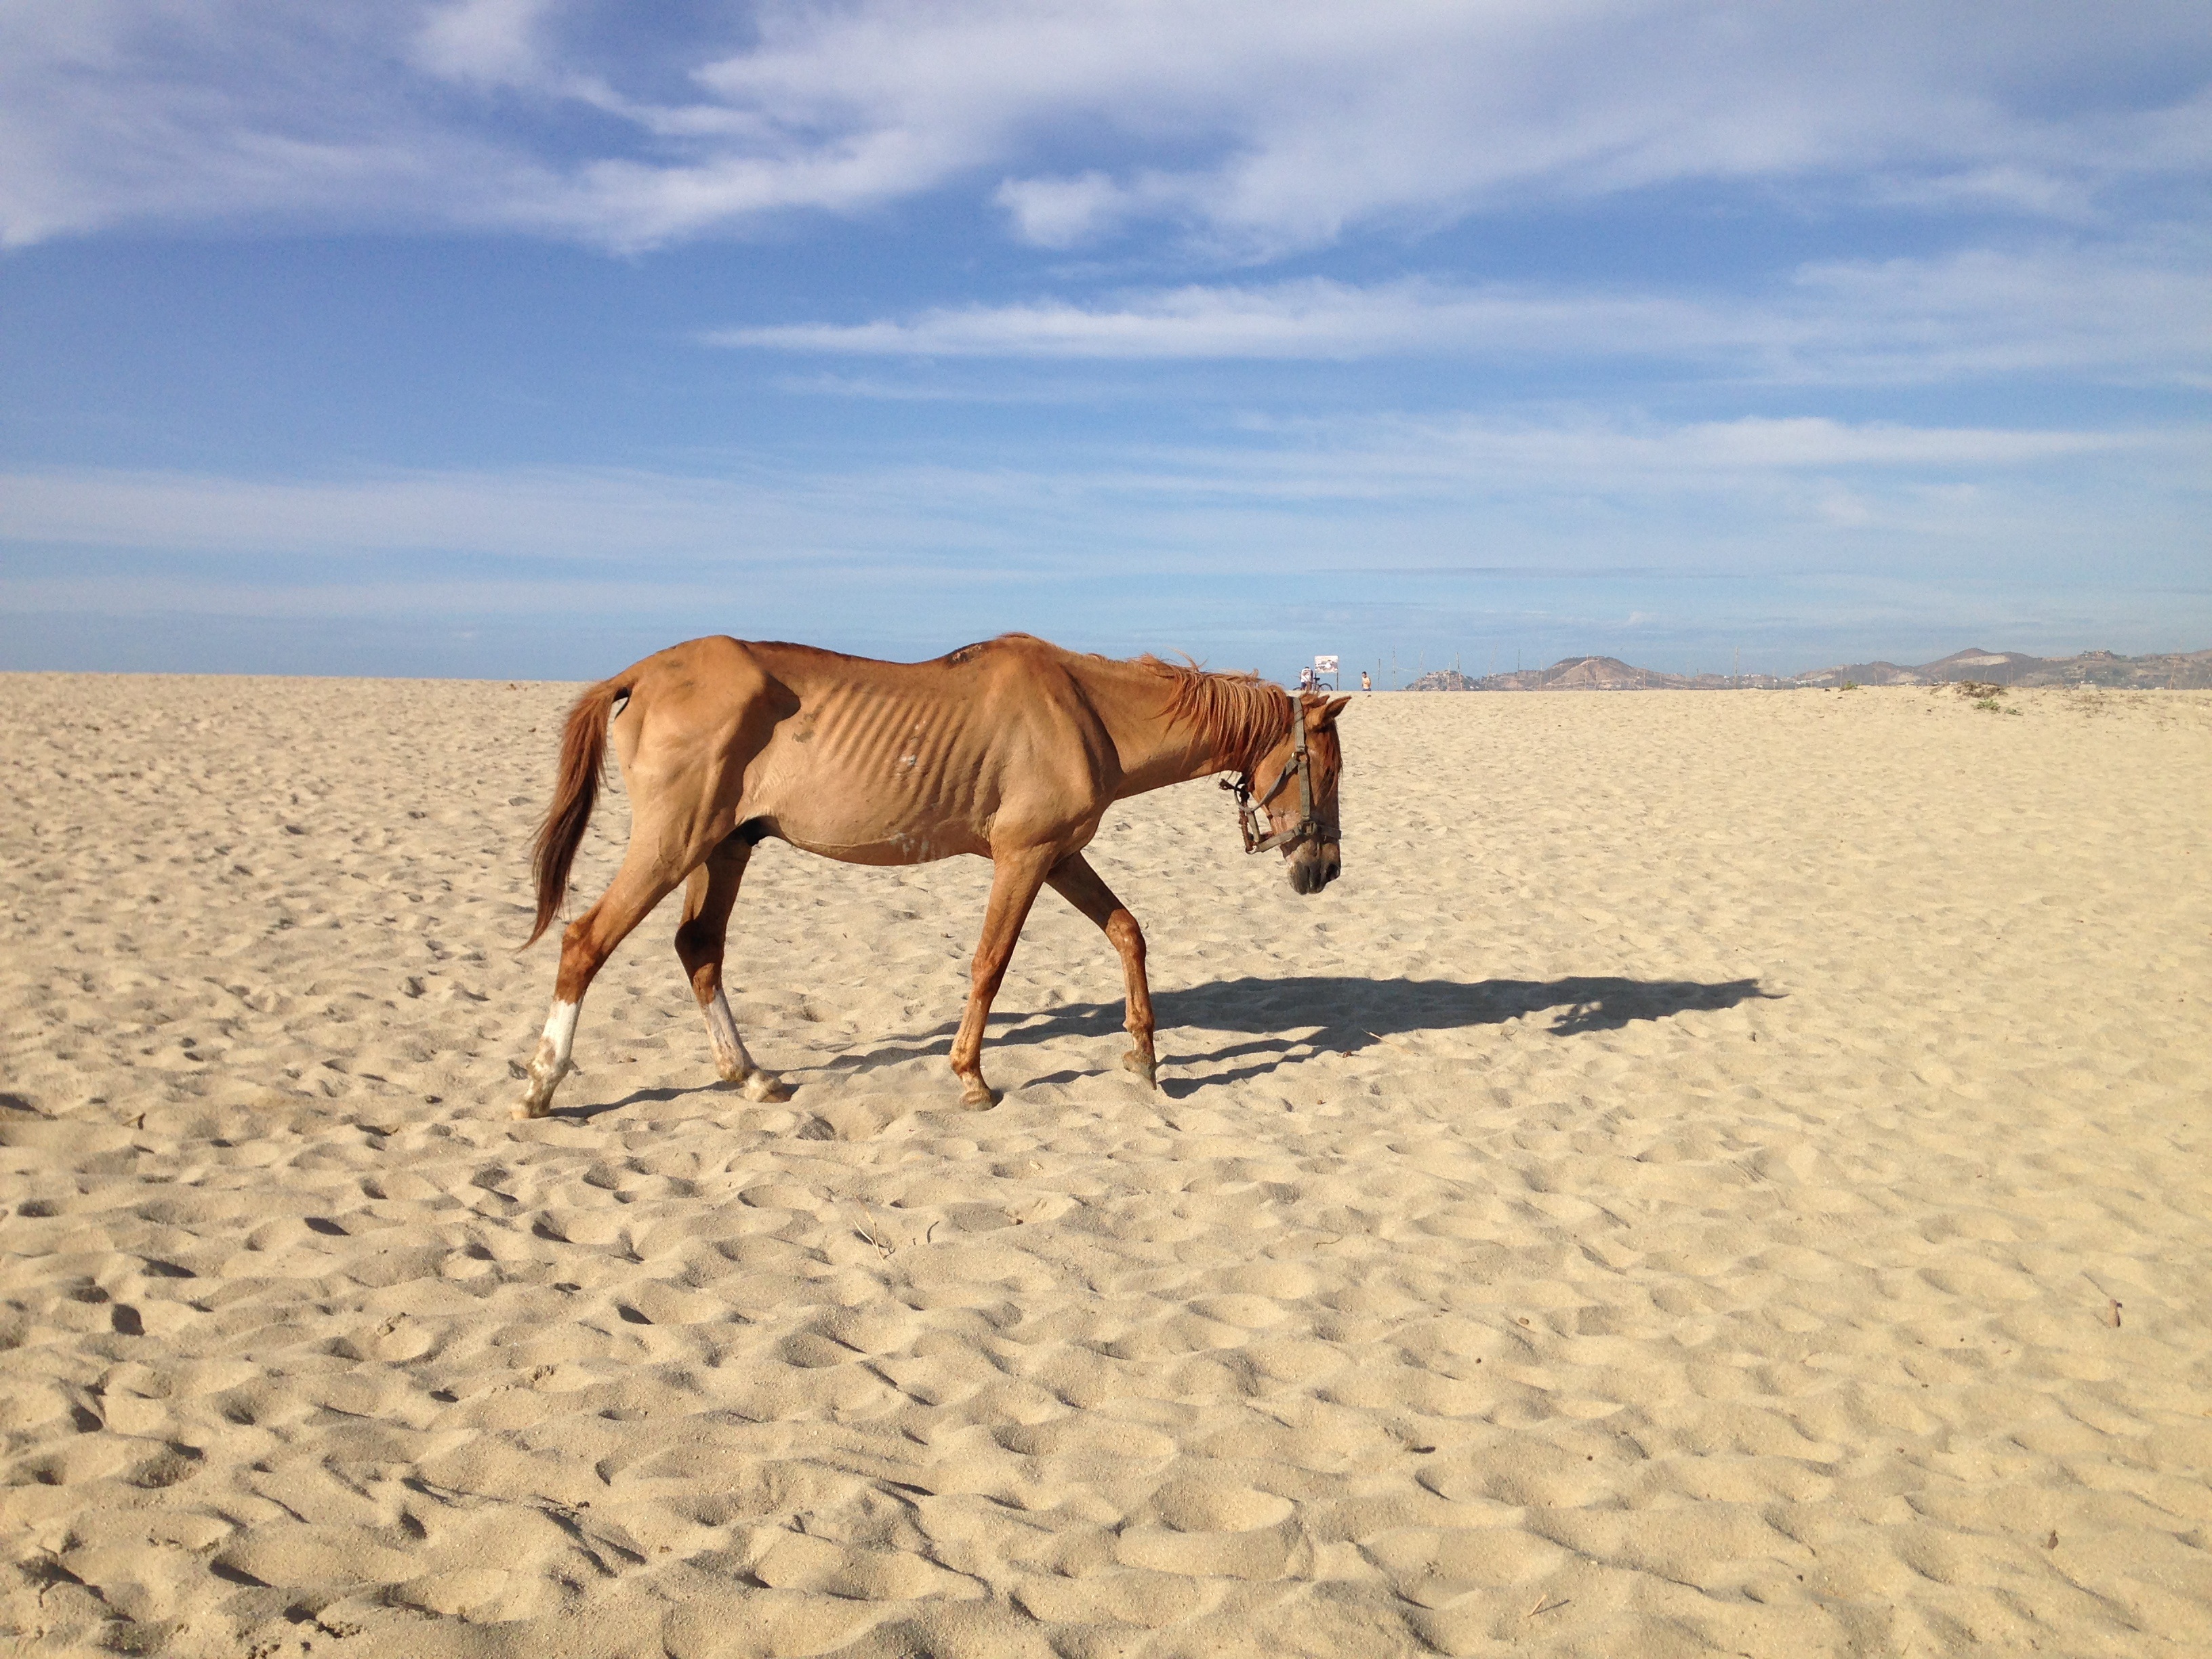
landscape, sand, prairie, desert, camel, horse, mammal, plain, grassland, mare, habitat, ecosystem, sahara, steppe, erg, famine, neglected horse, beach desert, natural environment, aeolian landform, horse like mammal, mustang horse, arabian camel